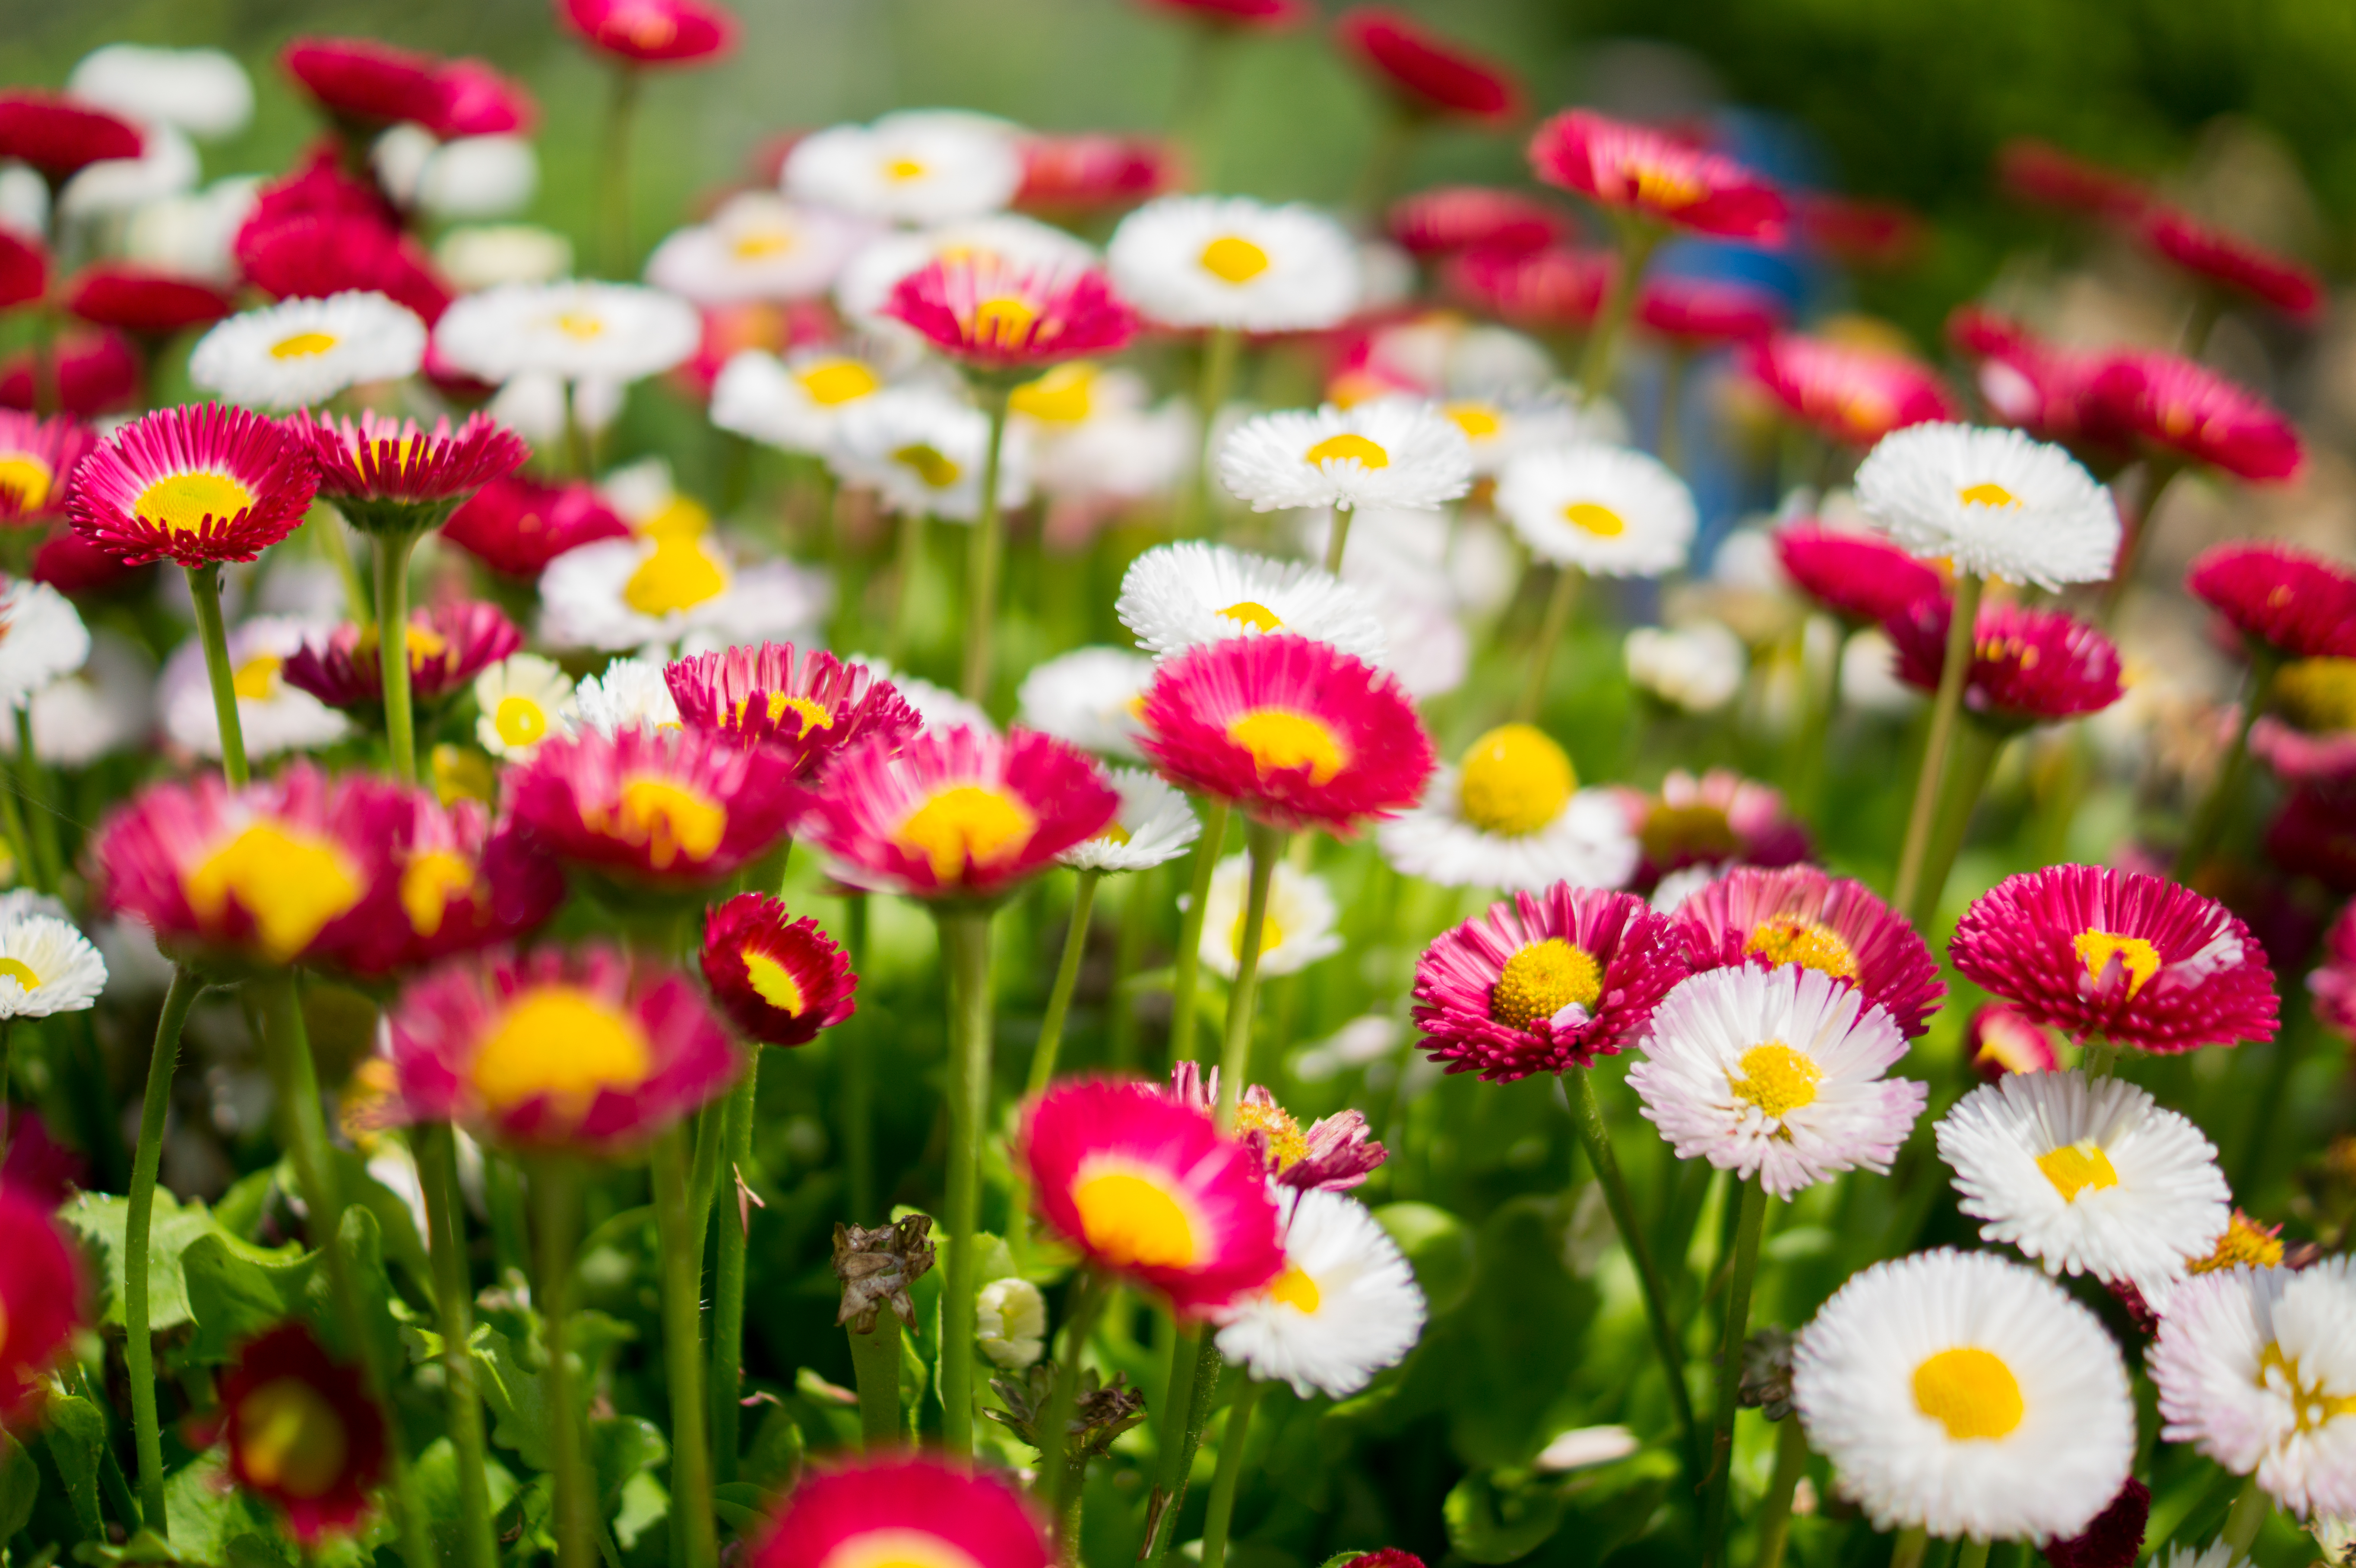
nature, grass, plant, field, lawn, meadow, flower, petal, floral, daisy, herb, colourful, botany, colorful, garden, flora, plants, wildflower, flowers, macro photography, flowering plant, daisy family, annual plant, land plant, marguerite daisy, garden cosmos, blanket flowers, free wallpaper, desktop backgrounds